Alice Girard

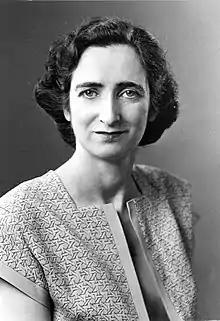
Girard in the 1940s

Alice Girard (1907 – January 1, 1999) was an American-born Quebecoise nurse who was made a Chevalier of the National Order of Quebec for 1994. She was a seventh child born in Connecticut to a family that originated in Quebec. They returned to Quebec when she was 11 and she decided to pursue a career rather than marriage, the two things being seen as somewhat mutually exclusive at that time. She rose to be the first French-speaking President of the Canadian Nurses Association and the first Canadian to head the International Council of Nurses. She also taught and in 1962 she became the first woman to be dean at the University of Montreal.